Martyrs Monument in Midway

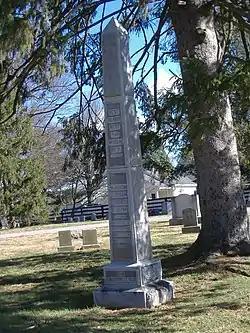

The Martyrs Monument in Midway, located in Midway City Cemetery outside Midway, Kentucky, was placed on the National Register of Historic Places on July 17, 1997, as part of the Civil War Monuments of Kentucky Multiple Property Submission. It honors four Confederate prisoners who were killed due to the standing order of Union General over Kentucky Stephen G. Burbridge, known as Order No. 59, which declared: "Whenever an unarmed Union citizen is murdered, four guerrillas will be selected from the prison and publicly shot to death at the most convenient place near the scene of the outrages." The Confederate prisoners, whose names were M. Jackson, J. Jackson, C. Rissinger, and N. Adams, were executed on November 5, 1864, northeast of Midway, the precise location of which is unknown. This was due to the actions of Sue Mundy, a former trooper under John Hunt Morgan who terrorized Union forces in Kentucky during the later years of the American Civil War. They were buried in shallow graves originally, then re-buried in a Presbyterian cemetery, and finally in 1890 moved to their current location, with the dedication of the Martyrs Monument.